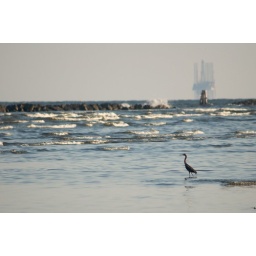
A reddish egret forages in shallow ocean water with an oil rig present in the background